Hesiod (crater)

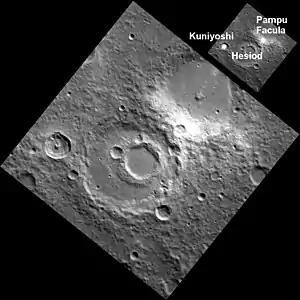
MESSENGER image of Hesiod

Hesiod is a crater on Mercury. It has a diameter of 101 kilometers. Its name was adopted by the International Astronomical Union (IAU) in 1976. Hesiod is named for the Ancient Greek poet Hesiod, who lived around 800 BCE.